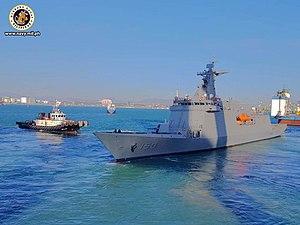
Voici la liste des navires actifs de la marine philippine en 2020.